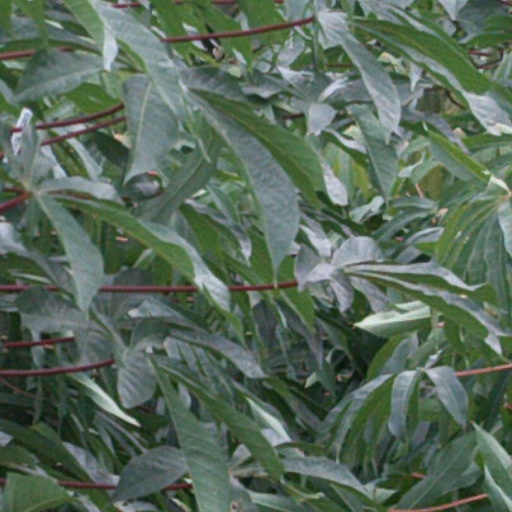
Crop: cassava